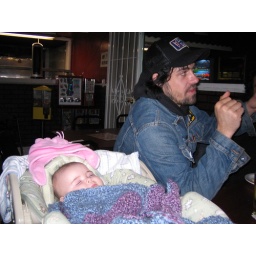
He pretends not to notice the sleeping ball of cute beside him.